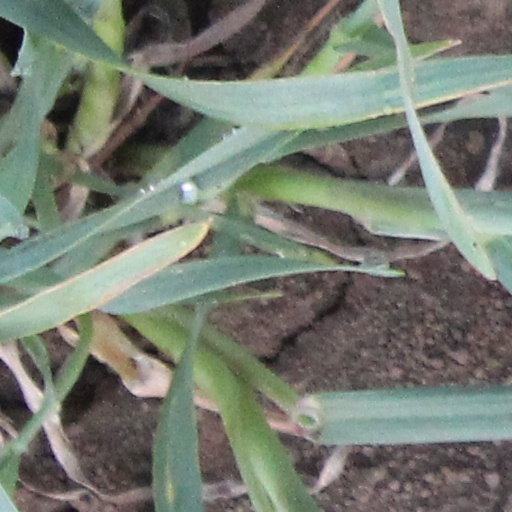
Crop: wheat